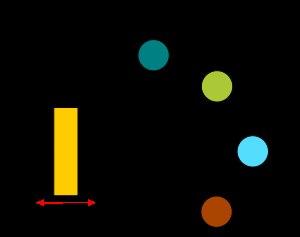
En réseau informatique, on dit qu'un routeur fait du network address translation lorsqu'il fait correspondre des adresses IP à d'autres adresses IP. En particulier, un cas courant est de permettre à des machines disposant d'adresses privées qui font partie d'un intranet et ne sont ni uniques ni routables à l'échelle d'Internet, de communiquer avec le reste d'Internet en utilisant vers l'extérieur des adresses externes publiques, uniques et routables.